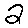
Label: 2